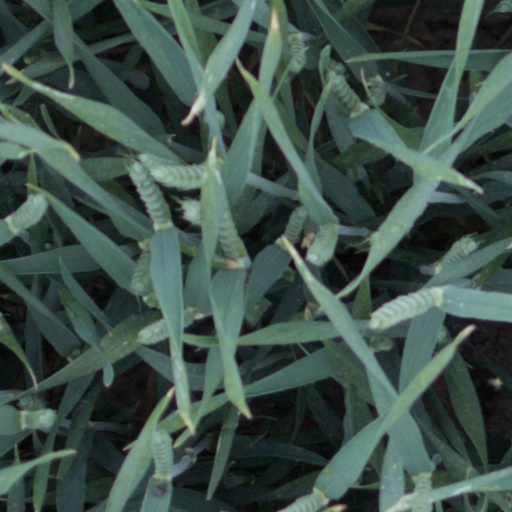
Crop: wheat